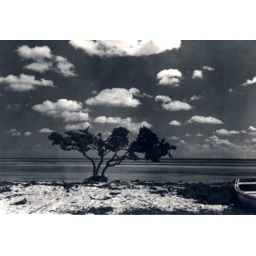
A beach with tree in the 1950s. Photo by Jeff Brodhead.